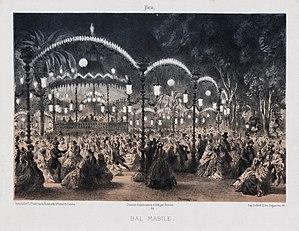
Cette page concerne l'année 1844 du calendrier grégorien.